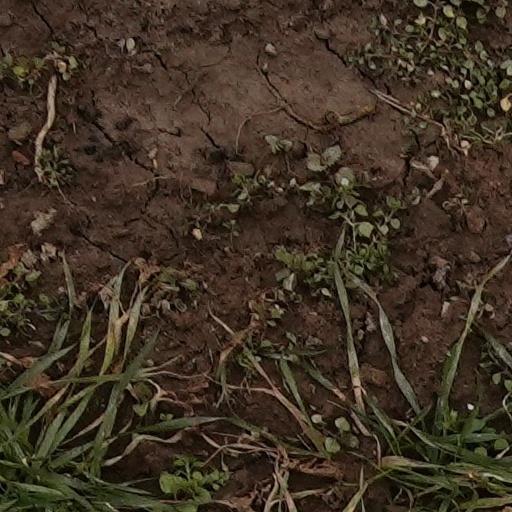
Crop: wheat